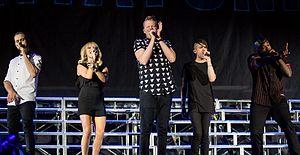
Pentatonix est un groupe vocal originaire d'Arlington au Texas, composé de cinq chanteurs : Kevin Olusola, Kirstin Maldonado, Mitch Grassi, Avi Kaplan, Matthew Sallee et Scott Hoying, formé en 2011, avant les auditions pour l'émission The Sing-Off de la chaîne américaine NBC. Le groupe remporte cette 3ᵉ édition, avec un prix de 200 000 USD et un contrat chez Sony.
Kevin Olusola, né le 5 octobre 1988 à Owensboro, est un musicien, beatboxer, violoncelliste, rappeur, producteur de disques, chanteur et auteur-compositeur américain. Olusola est surtout connu comme le beatboxer et un des chanteurs du groupe vocal Pentatonix. Après que le groupe a remporté The Sing-Off de NBC en 2011, ils ont sorti cinq albums, qui figurent tous dans le top 5 des classements du Billboard 200, ont vendu plus de 2 millions de disques et ont amassé plus de deux milliards de vues sur leur chaîne YouTube.